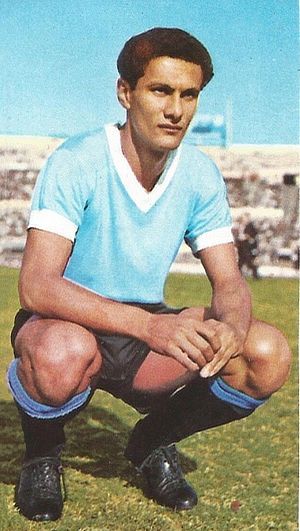
Pedro Rocha
Pedro Virgilio Rocha Franchetti var en uruguayansk fodboldspiller, der som angriber eller midtbane på Uruguays landshold deltog ved hele fire VM-slutrunder i træk. Han deltog desuden ved Copa América i 1967. I alt nåede han at spille 52 kampe og score 17 mål for landsholdet.